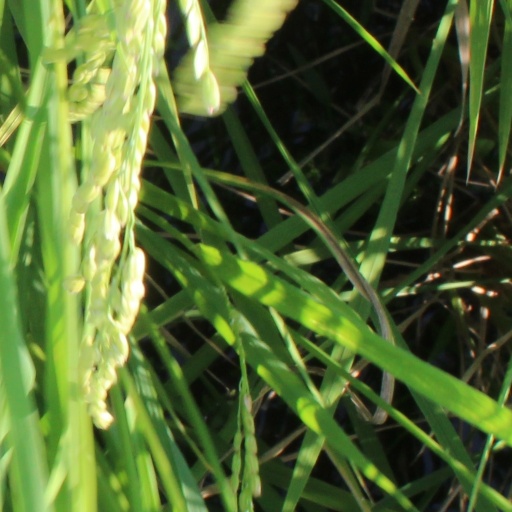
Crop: rice